Phillip Davidson

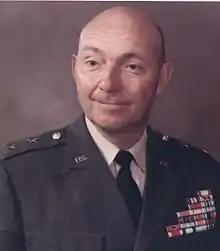

Phillip Buford Davidson Jr. (November 26, 1915 – February 7, 1996) was an American lieutenant general who served in World War II, the Korean War, and the Vietnam War.